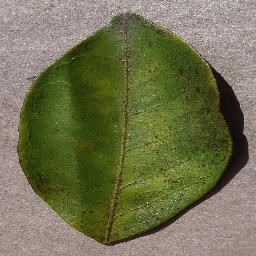
Label: Orange___Haunglongbing_(Citrus_greening)